Backbreaker

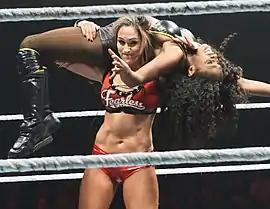
Nikki Bella setting up to perform the "Rack Attack" (Argentine backbreaker drop) on Naomi.

This submission hold, better known as a Torture Rack or simply a rack, sees the attacking wrestler carrying the opponent face-up across his own shoulders, before hooking the opponent's head with one hand and a leg with the other to then pull down on both ends to hyperextend the opponent's back and force a submission. Wrestler Lex Luger was famous for using it as a finisher. Former WWF Superstar Hercules even used this move as a finisher, along with a Full Nelson Submission Hold.